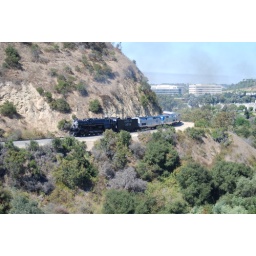
AT&amp;amp;SF # 3751 pulling private car Special goes up the hill near MP 251 in the Fall 2008